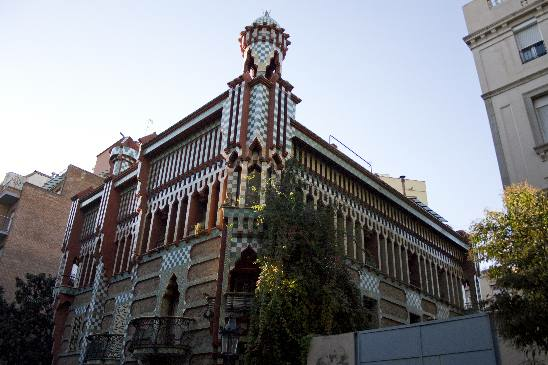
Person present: No